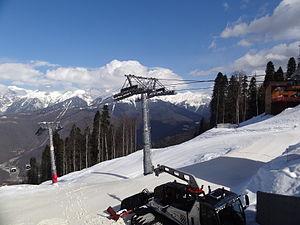
Gornaïa Karoussel est l'une des quatre stations de ski de la commune urbaine de Krasnaïa Poliana en Russie qui accueille les jeux olympiques d'hiver de 2014. C'est ici que doivent se dérouler les épreuves de saut à ski sur le site de RusSki Gorki.